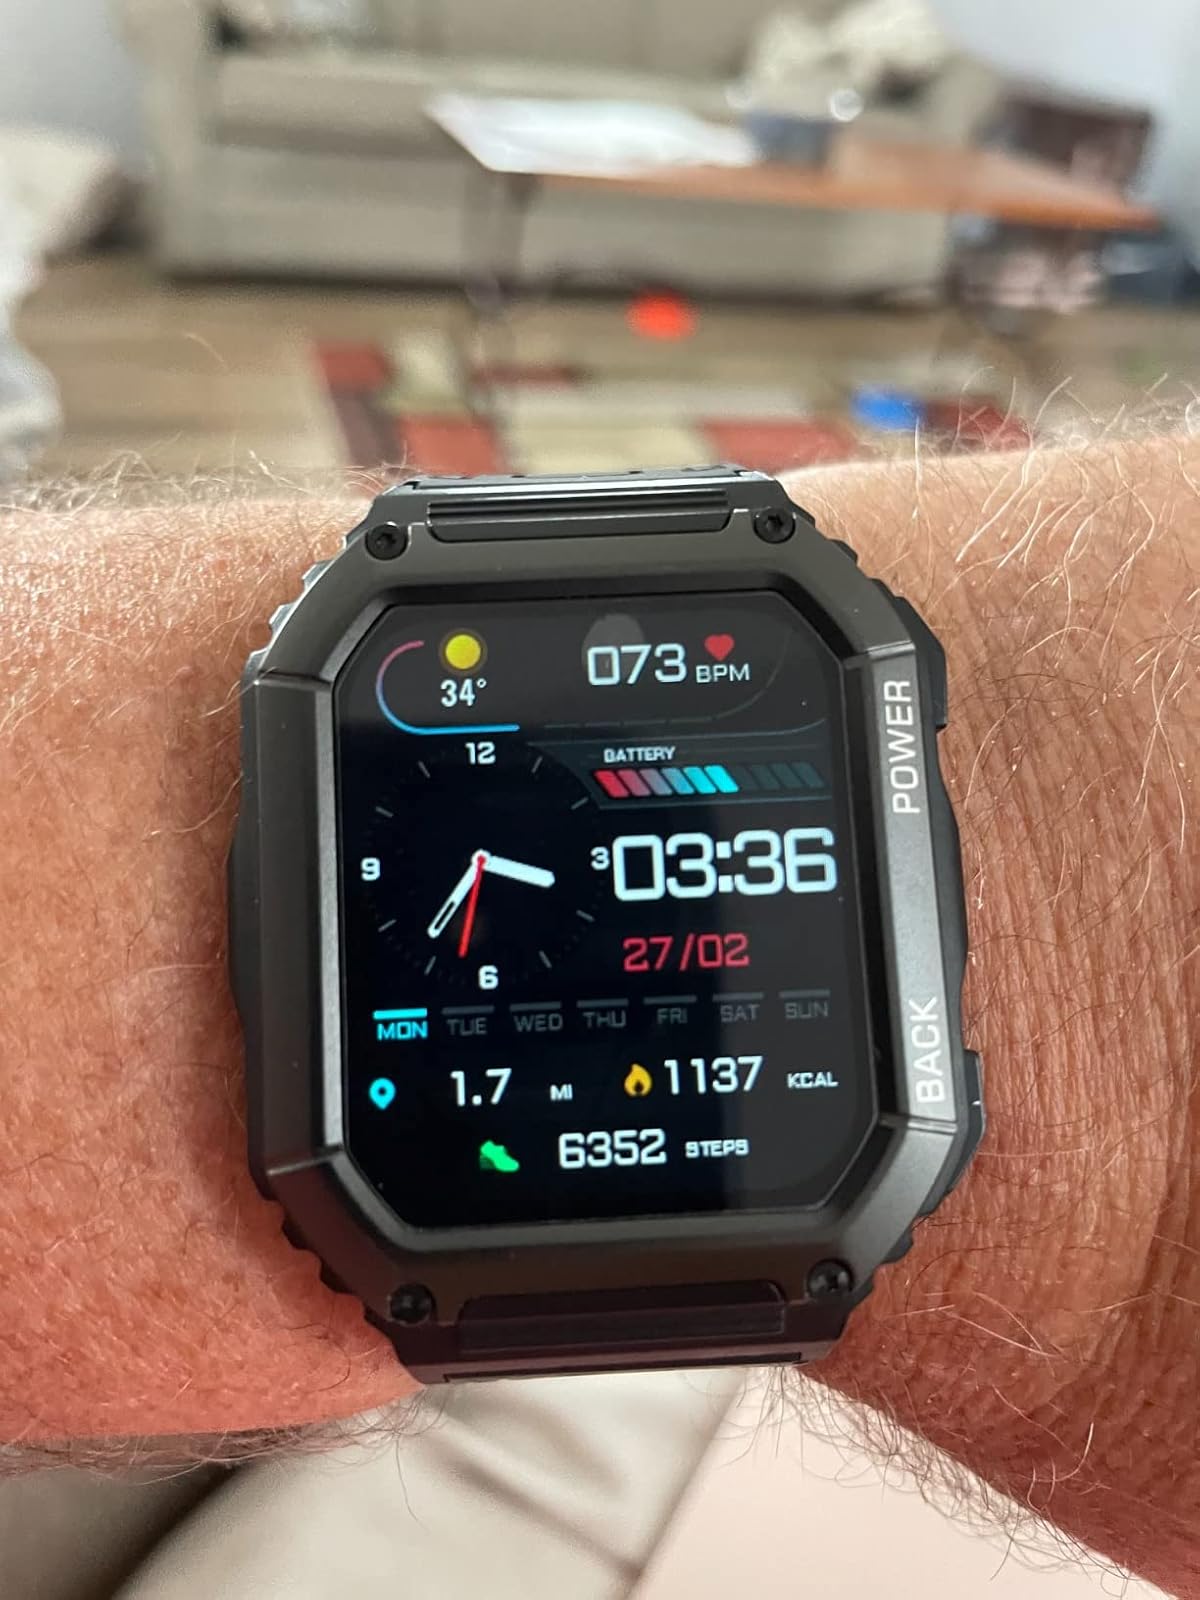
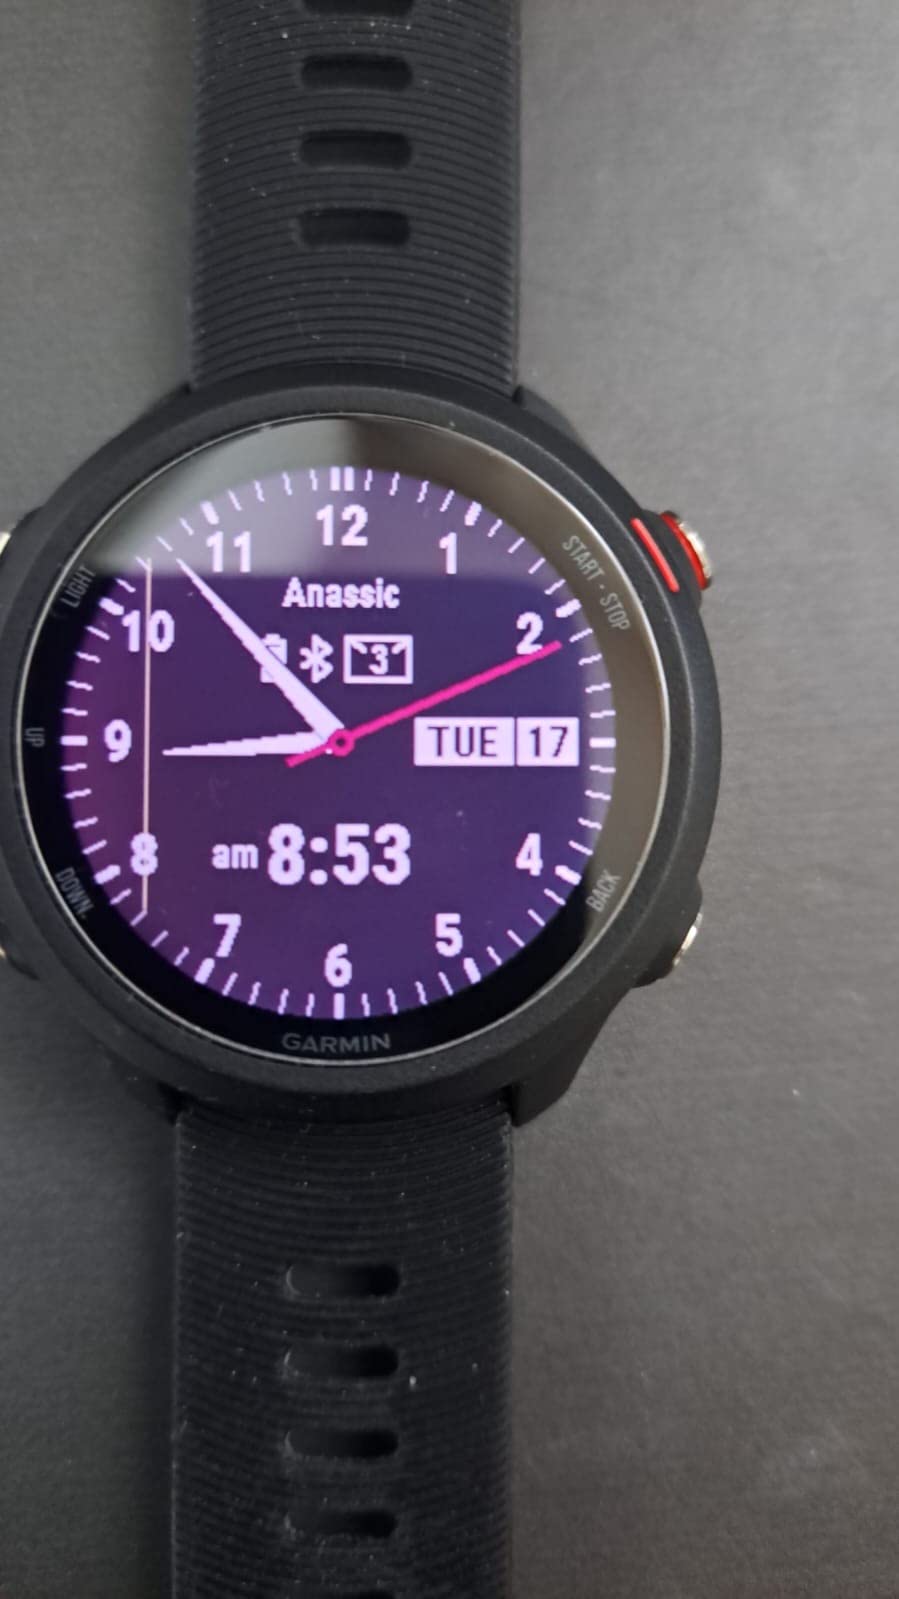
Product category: smartwatch
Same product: no